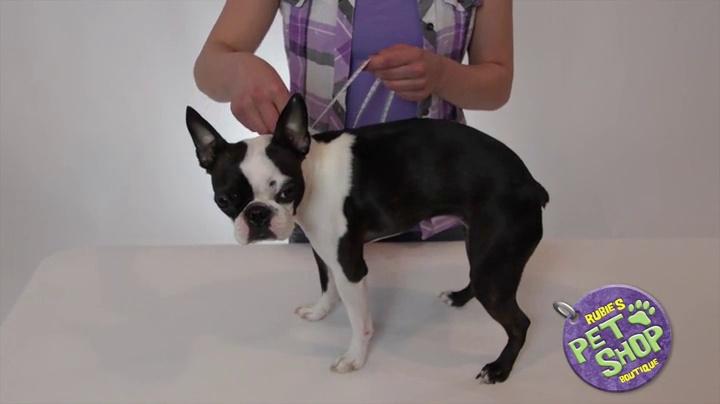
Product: Rubies Teenage Mutant Ninja Turtles Pet Costume
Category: Pet Supplies | Top Selection from AmazonPets
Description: Teenage Mutant Ninja Turtle pet costume jacket, turtle shell, and headpiece.
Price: $24.94
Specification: Product Dimensions:         17 x 3 x 11 inches ; 3.52 ounces    |Shipping Weight: 4.8 ounces (View shipping rates and policies)|Domestic Shipping: Item can be shipped within U.S.|International Shipping: This item can be shipped to select countries outside of the U.S.  Learn More|Shipping Advisory: This item must be shipped separately from other items in your order.  Additional shipping charges will not apply.|ASIN: B00JSMXLIY|Item model number: 887724 XL